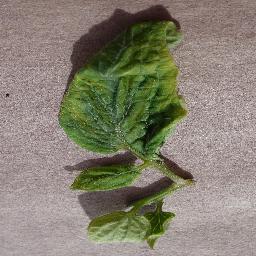
Label: Tomato___Tomato_Yellow_Leaf_Curl_Virus